Sakiko Matsui

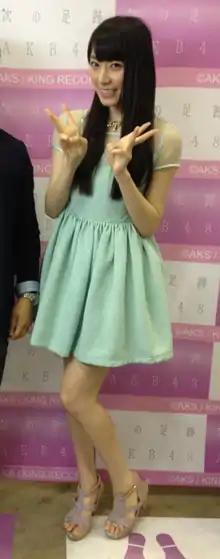
Matsui in May 2014

is a Japanese singer and pianist. She was a member of AKB48. Concurrently as a student specializing in piano at Tokyo College of Music, she has released a piano instrumental album "Kokyū Suru Piano" on October 3, 2012, which reached number 10 on Oricon's albums chart.